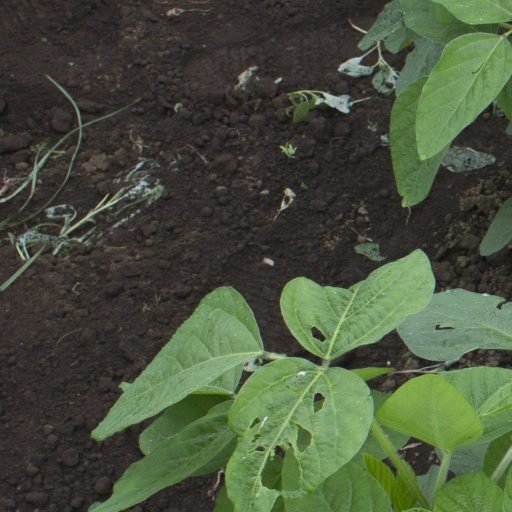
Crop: soybean